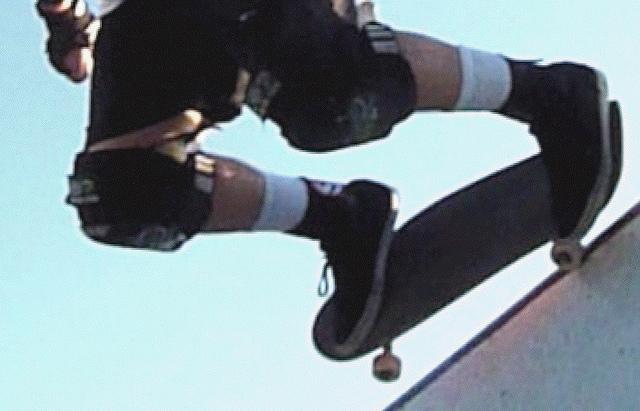
A man wearing knee pads is riding a skateboard.